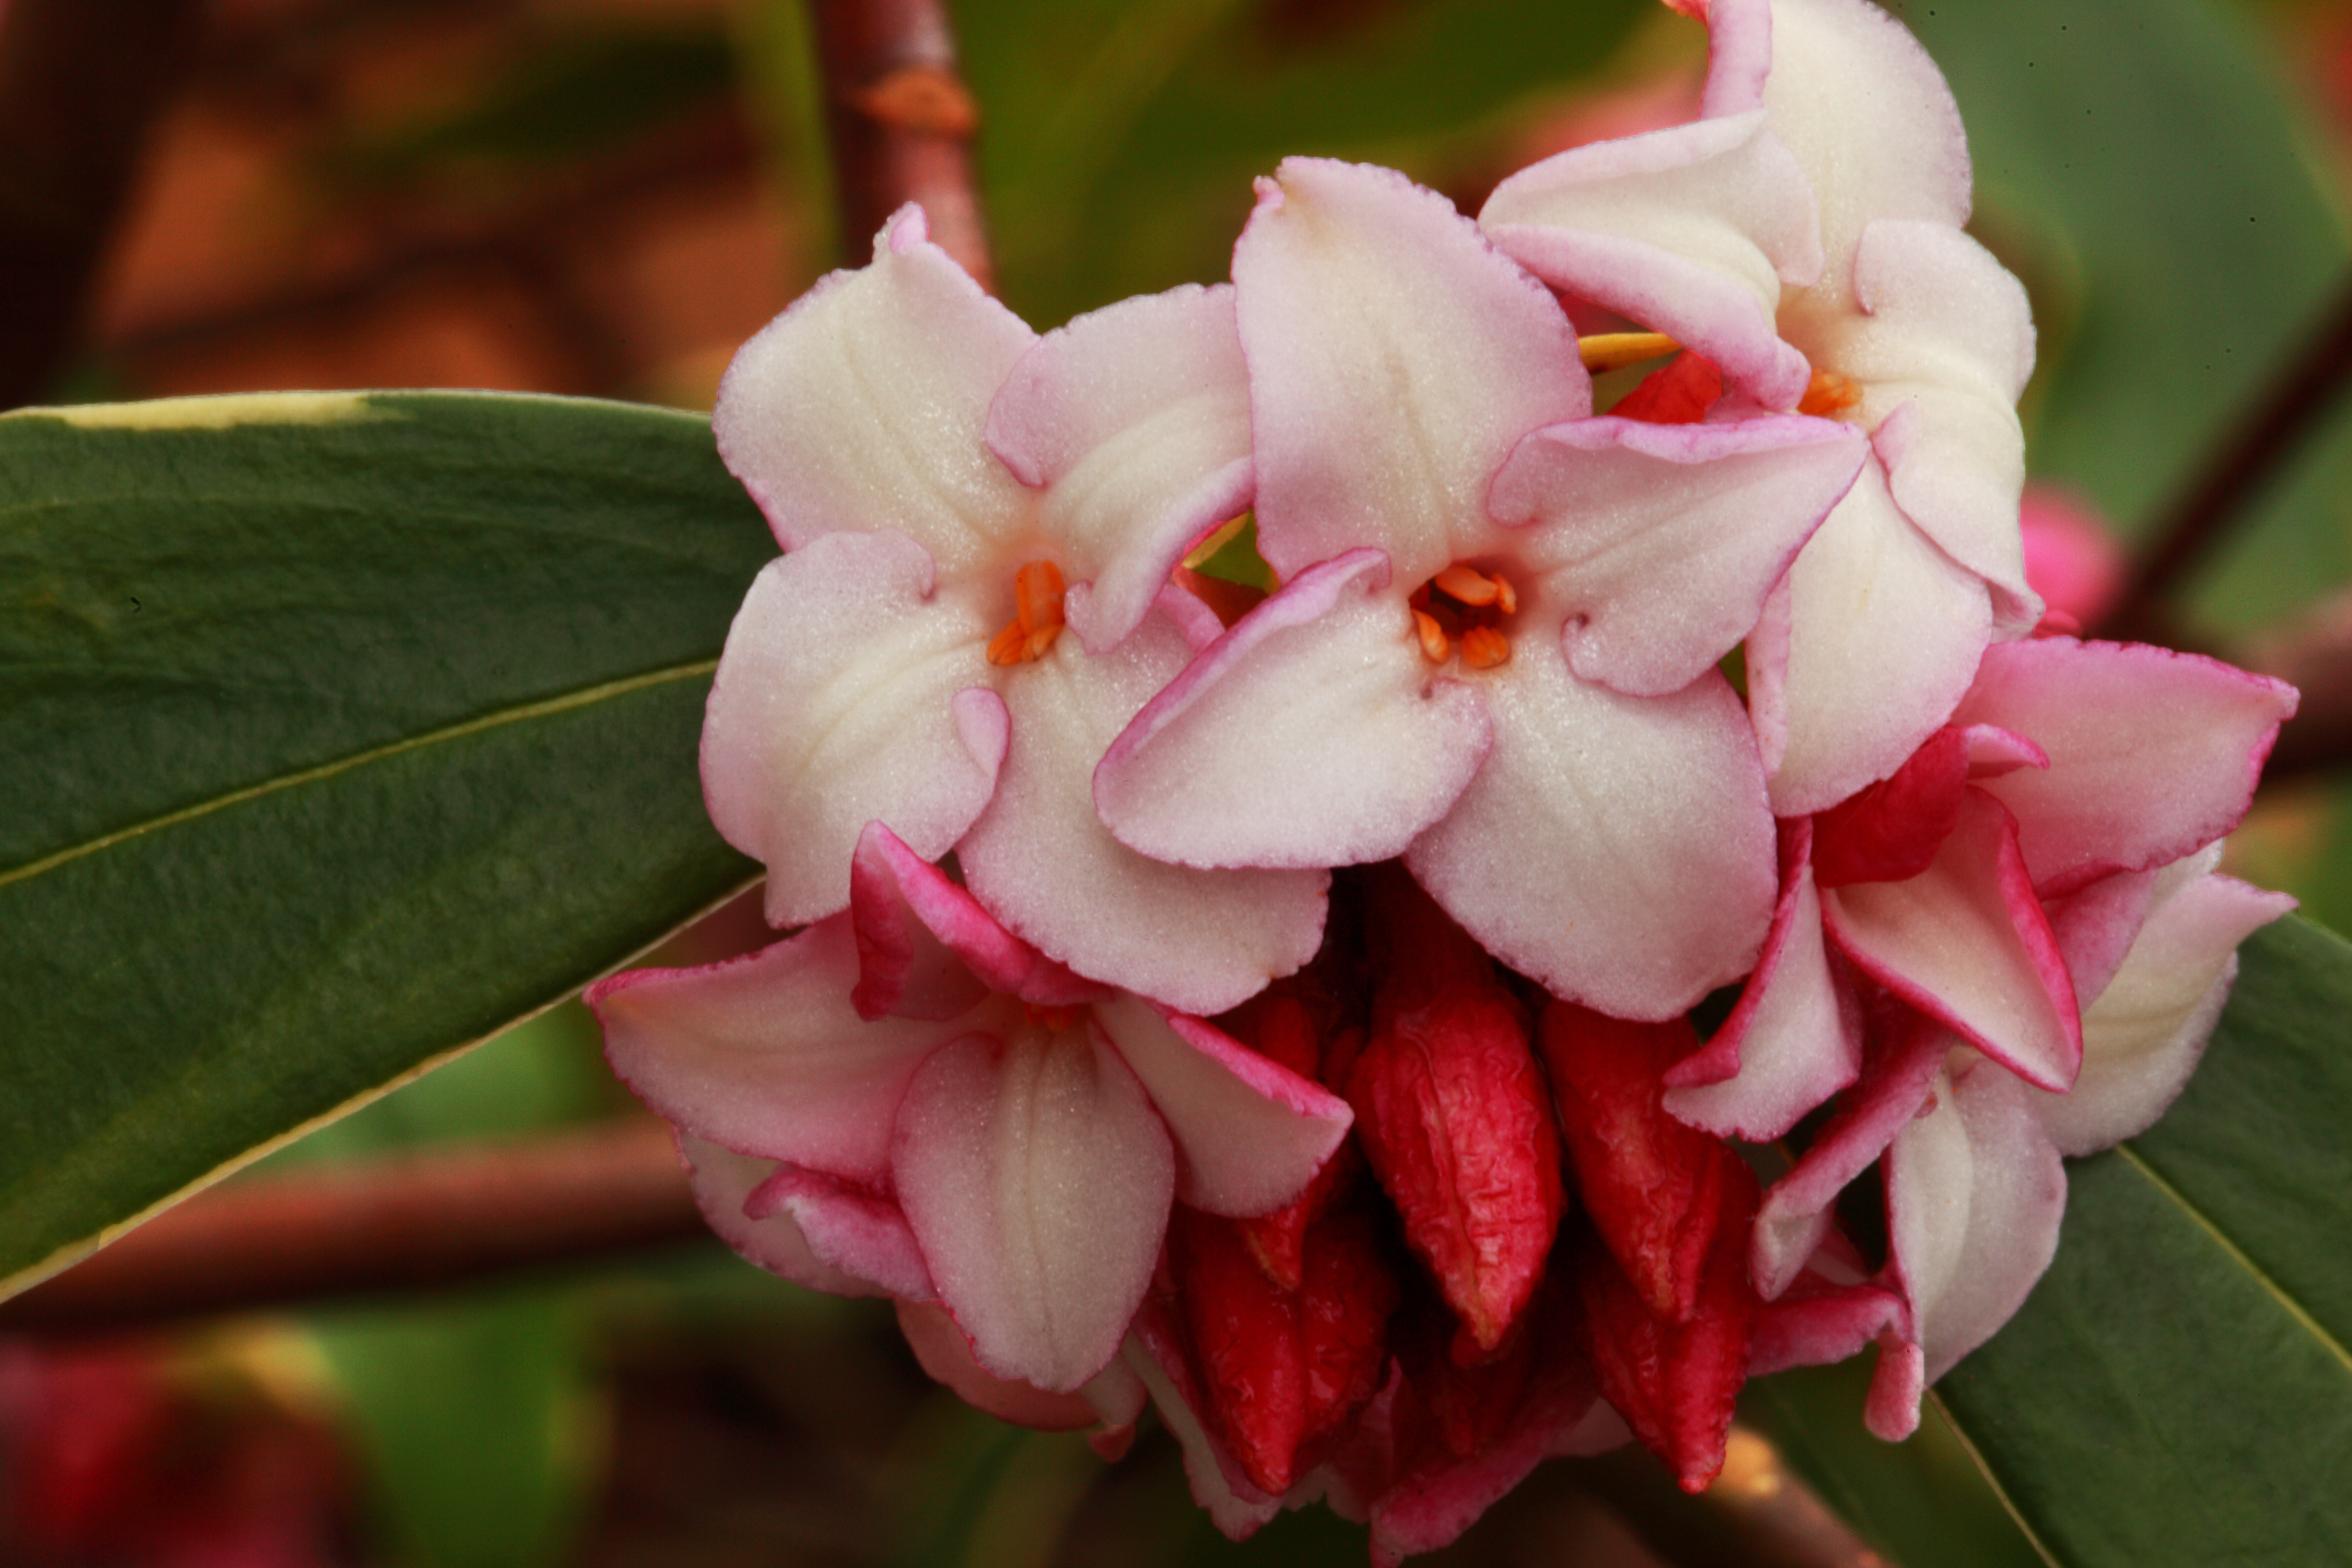
blossom, plant, photography, leaf, flower, petal, spring, color, macro, botany, pink, flora, shrub, county, pre, oregon, ian, sane, gervais, marion, macro photography, daphne, flowering plant, land plant